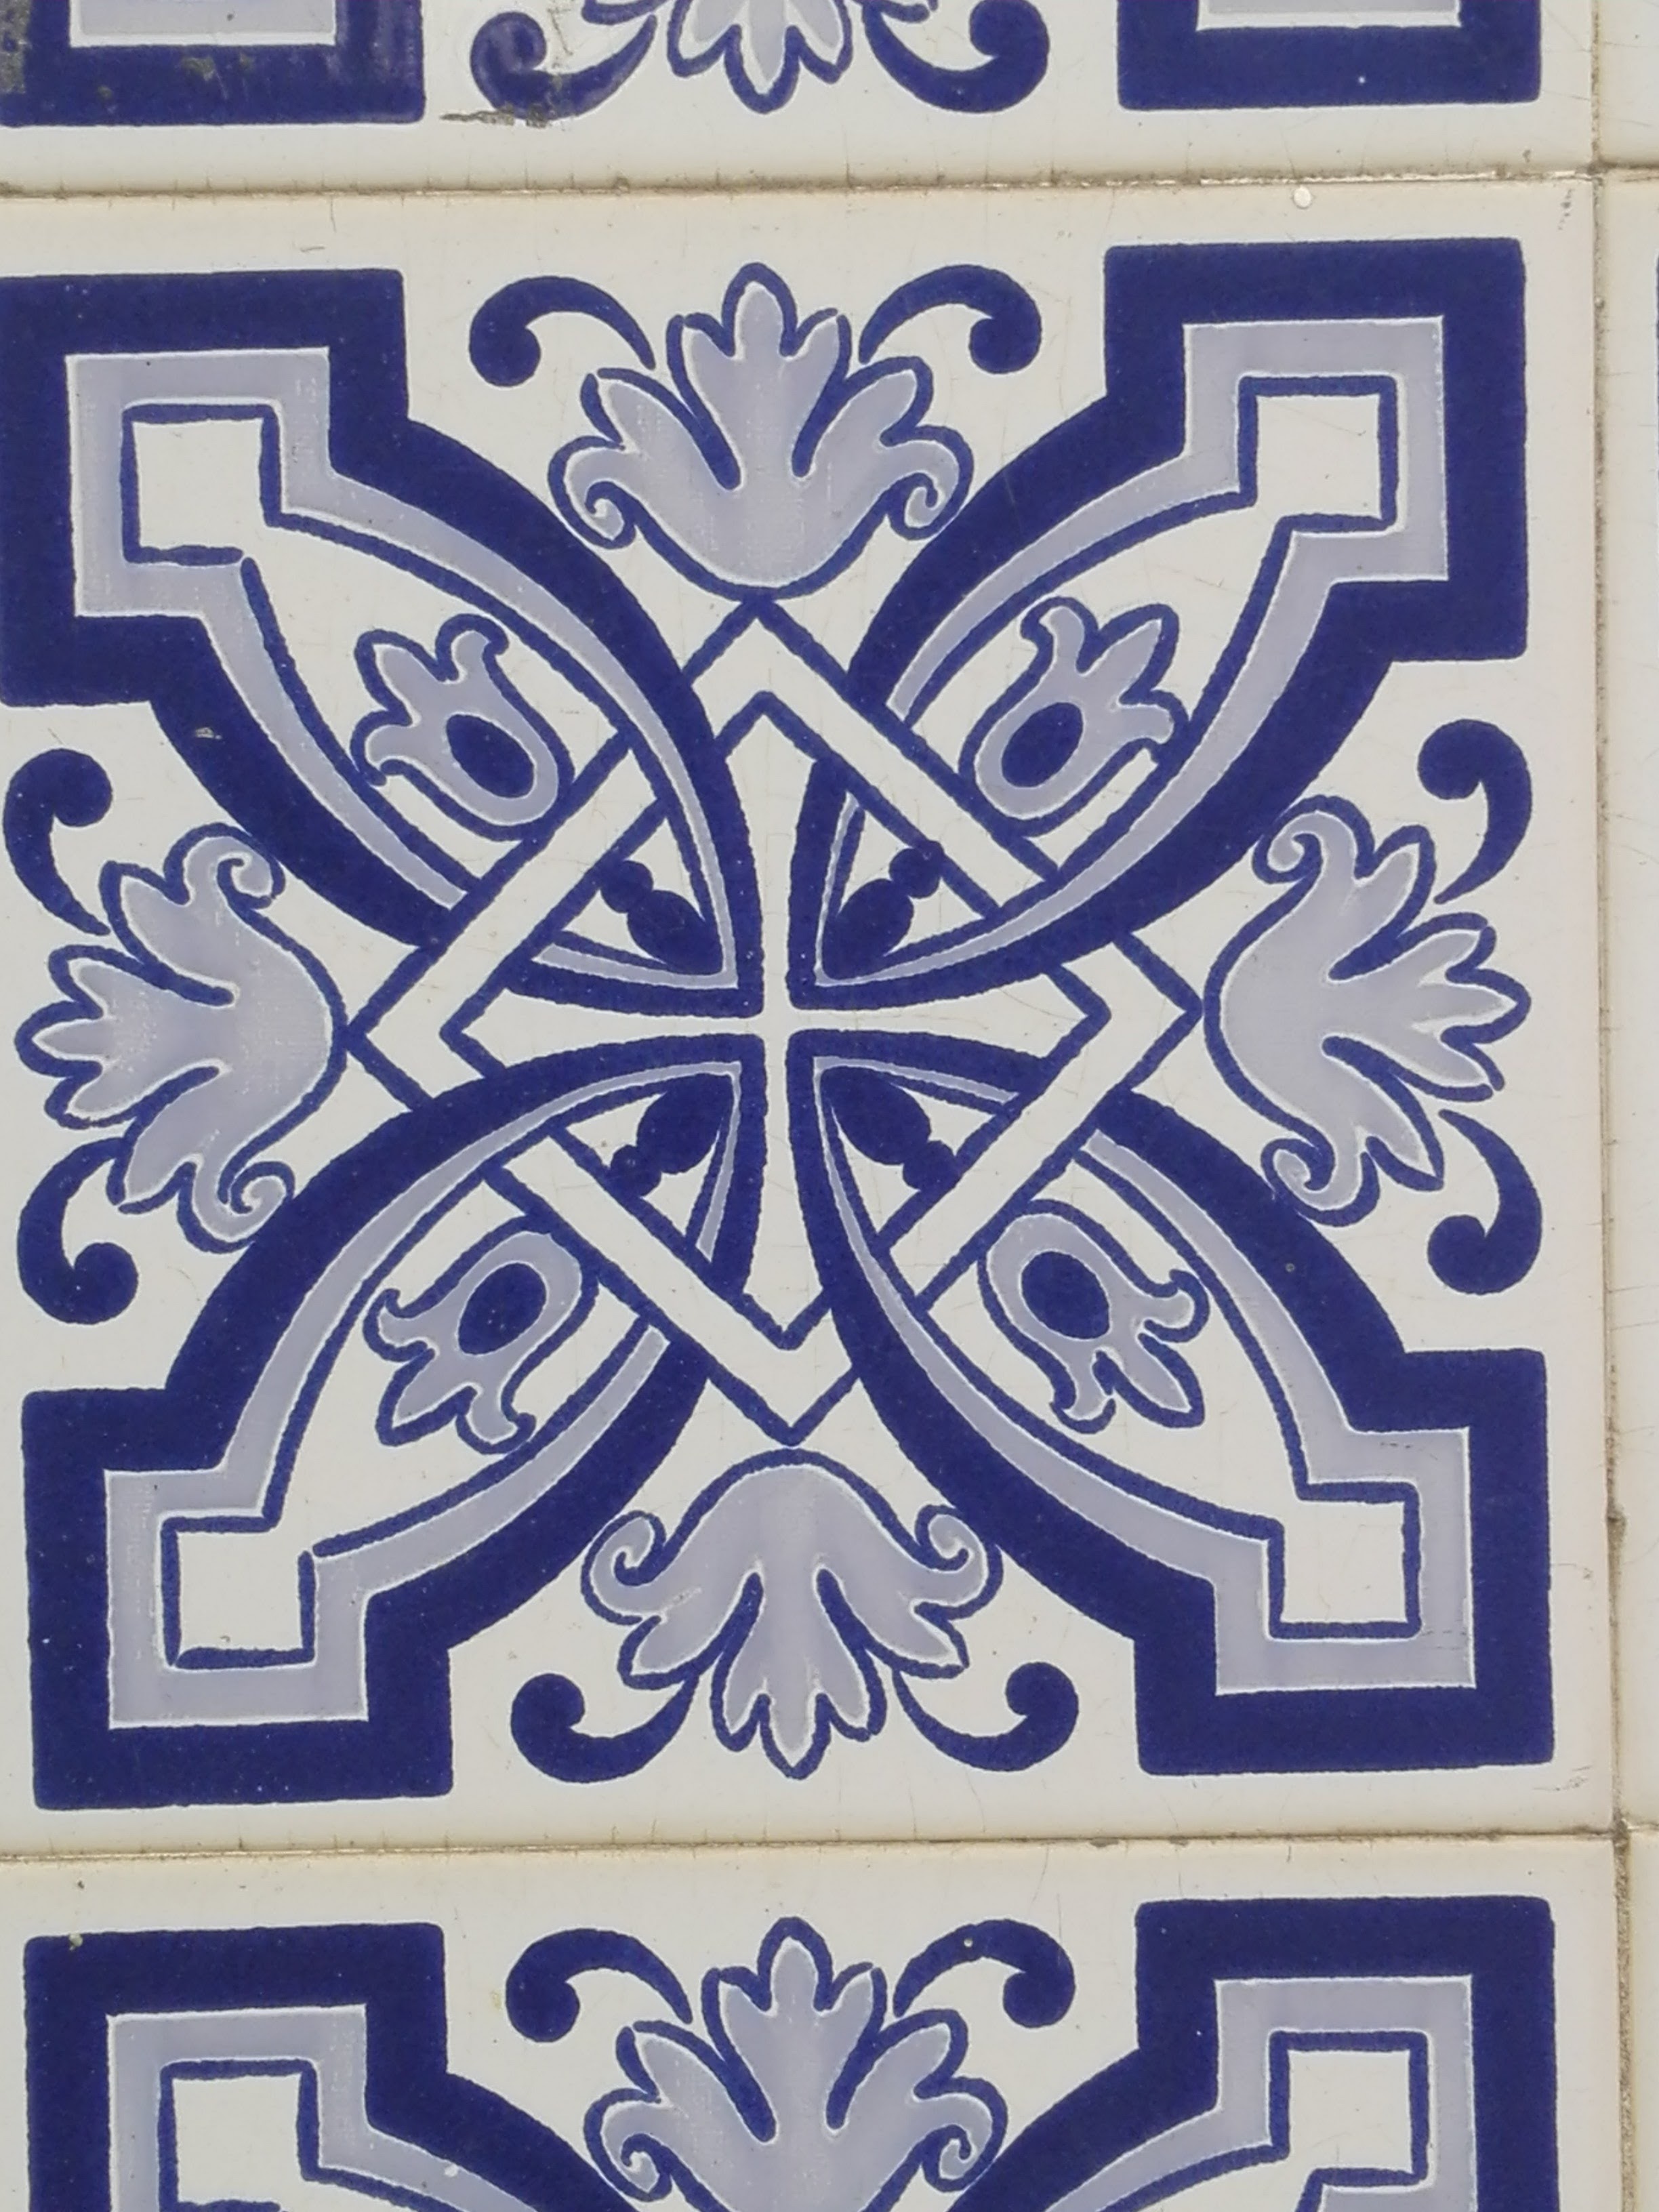
number, pattern, symbol, blue, font, art, shape